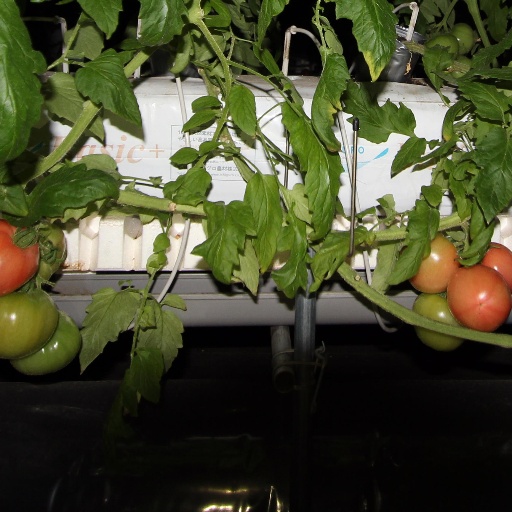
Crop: tomato